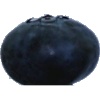
Label: blueberry